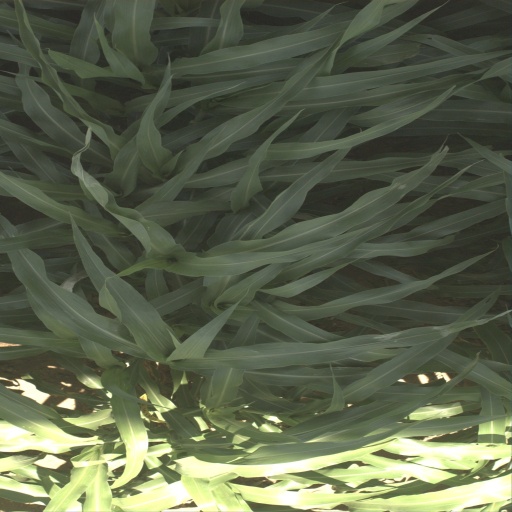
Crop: sorghum